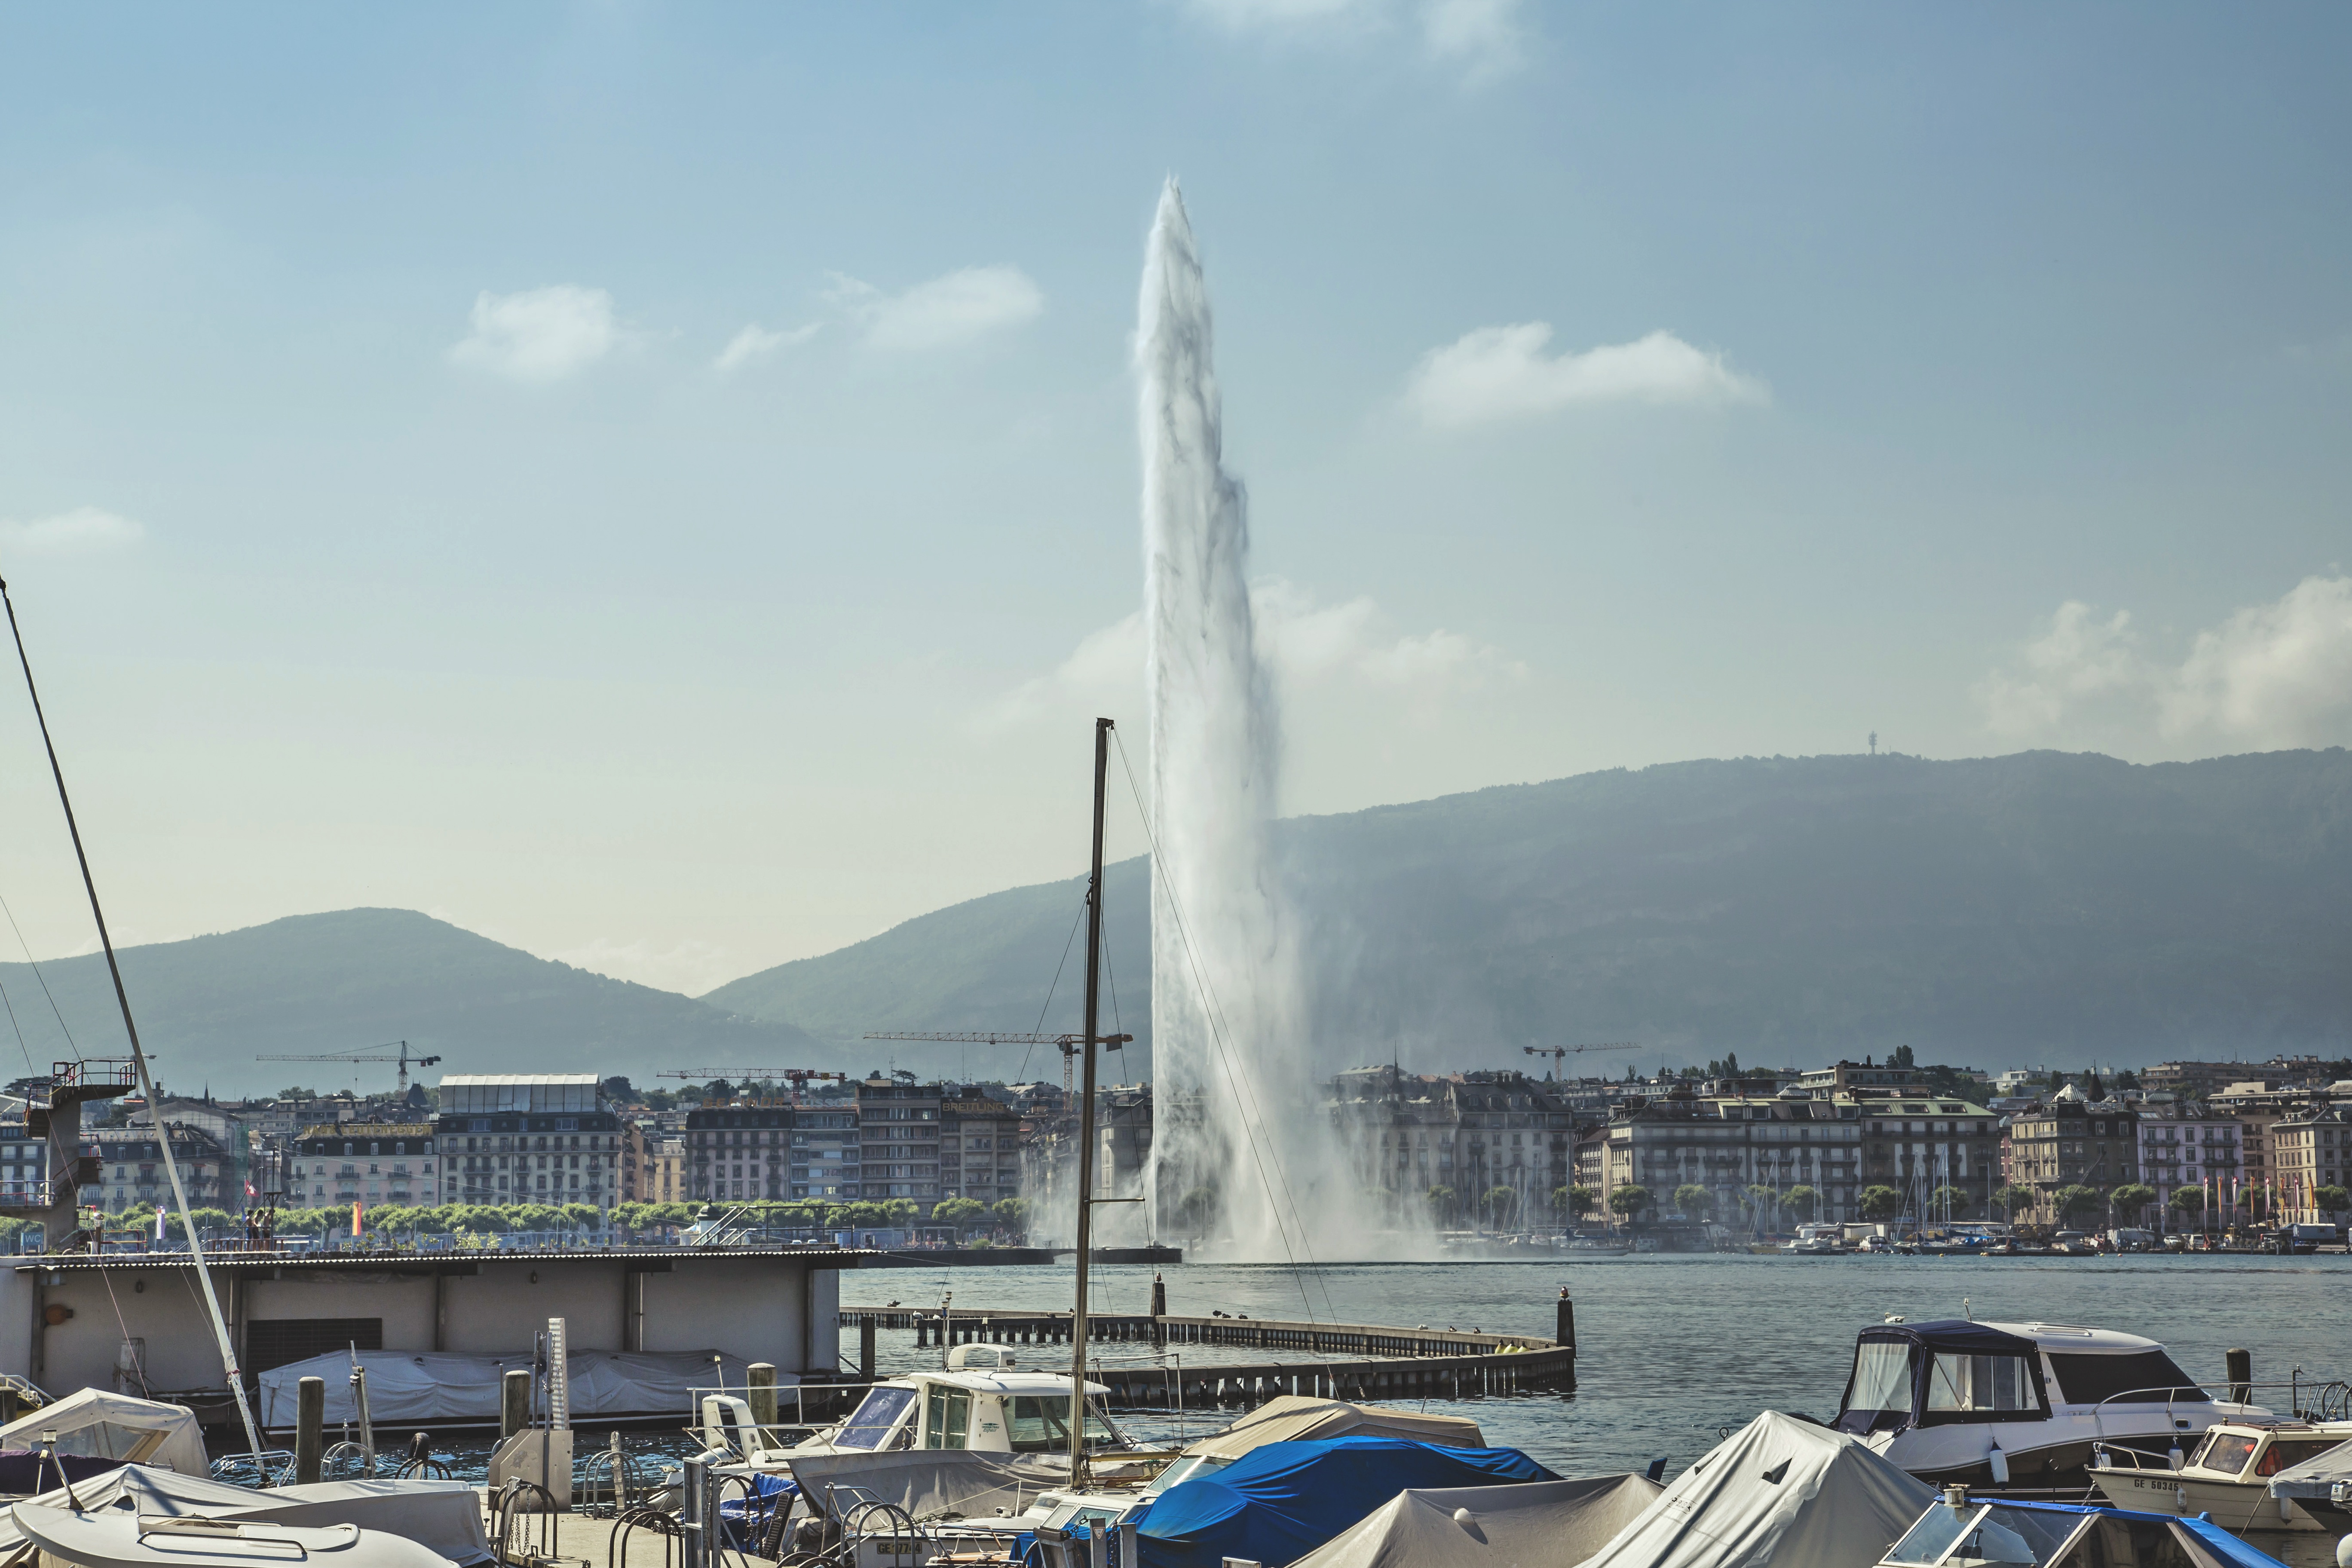
sea, dock, boat, lake, vehicle, mast, marina, port, sailboat, sail, swiss, fountain, switzerland, geneva, cable stayed bridge